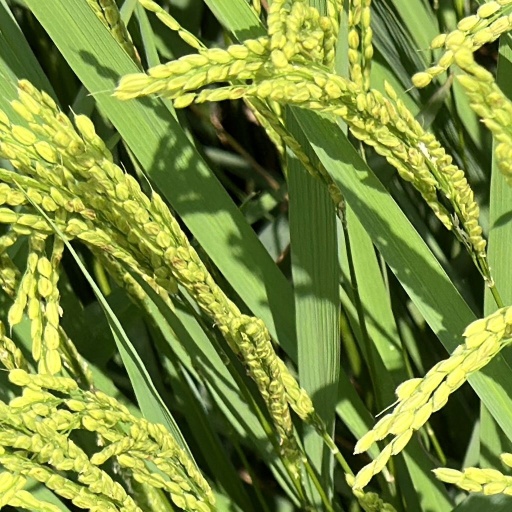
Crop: rice